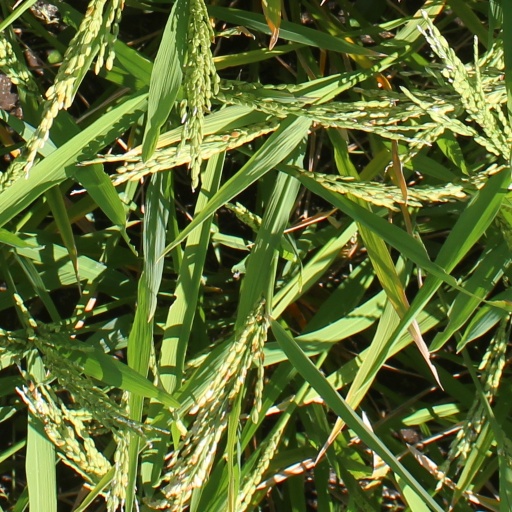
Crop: rice